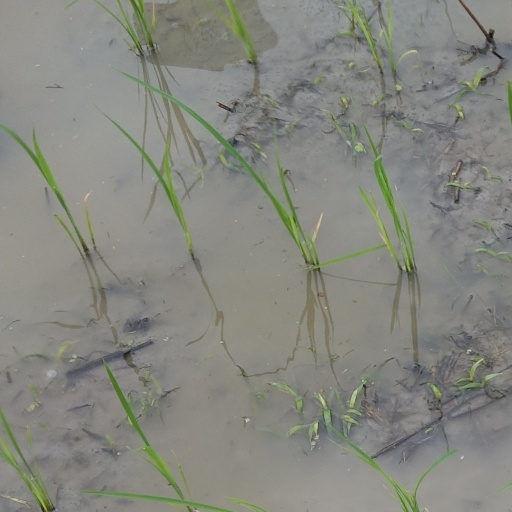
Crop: rice